Maundy Thursday

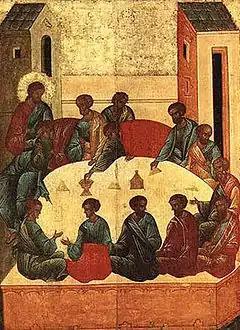
"The Mystical Supper", Russian Orthodox icon, 1497

Maundy Thursday, also referred to as Holy Thursday, or Thursday of the Lord's Supper, among other names, is a Christian feast during Holy Week that marks the beginning of the Paschal Triduum, and commemorates the Washing of the Feet (Maundy) and Last Supper of Jesus Christ with the Apostles, as described in the canonical gospels.